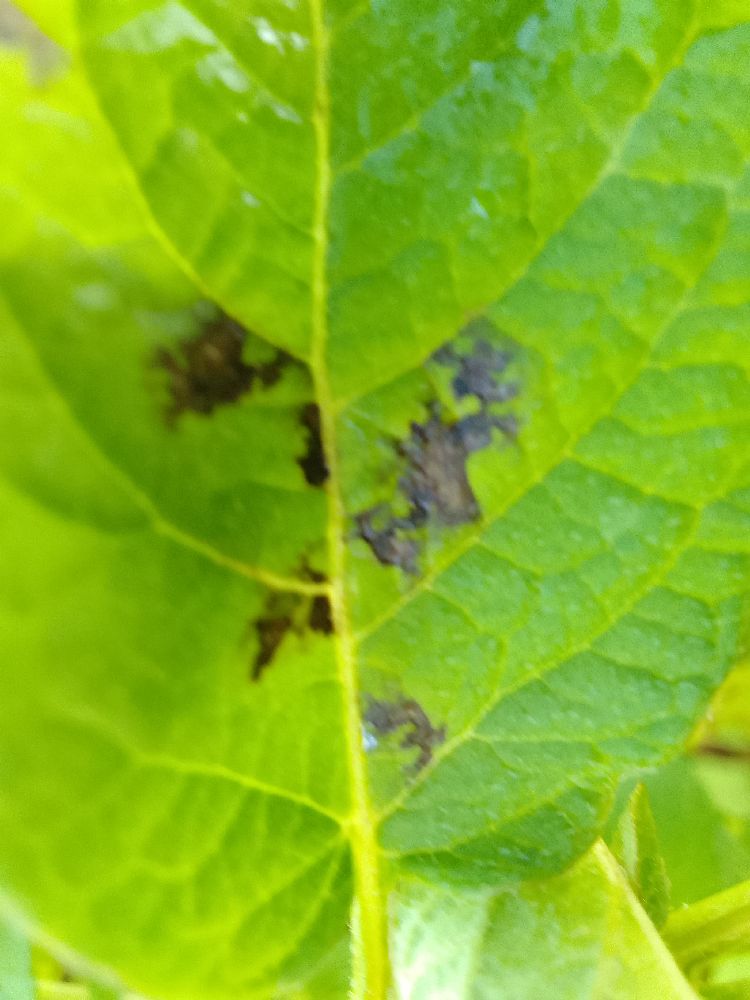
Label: Early blight